Montreal Metro

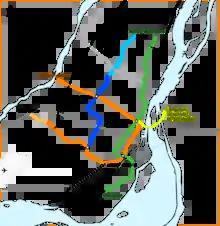
Metro lines and MUC proposed expansions in 1984

In the process, further extensions were planned and in 1975 spending was expected to reach reached $1.6 billion ($7.3 billion in 2016). Faced with these soaring costs, the Government of Quebec declared a moratorium May 19, 1976, to the all-out expansion desired by Mayor Jean Drapeau. Tenders were frozen, including those of the Orange Line after station and those of the Blue Line, whose works were not yet already underway. A struggle then ensued between the MUC and the Government of Quebec as any extension could not be done without the agreement of both parties. The Montreal Transportation Office might have tried to put the government in front of a "fait accompli" by awarding large contracts to build the tunnel between station and the Bois-Franc station just before the moratorium was in force.